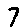
Label: 7